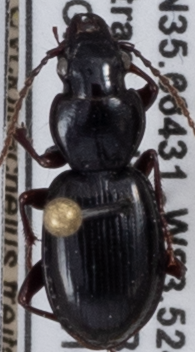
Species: Cyclotrachelus freitagi
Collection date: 2021-06-22
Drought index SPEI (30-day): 0.39
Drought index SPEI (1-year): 0.792
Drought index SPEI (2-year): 2.09